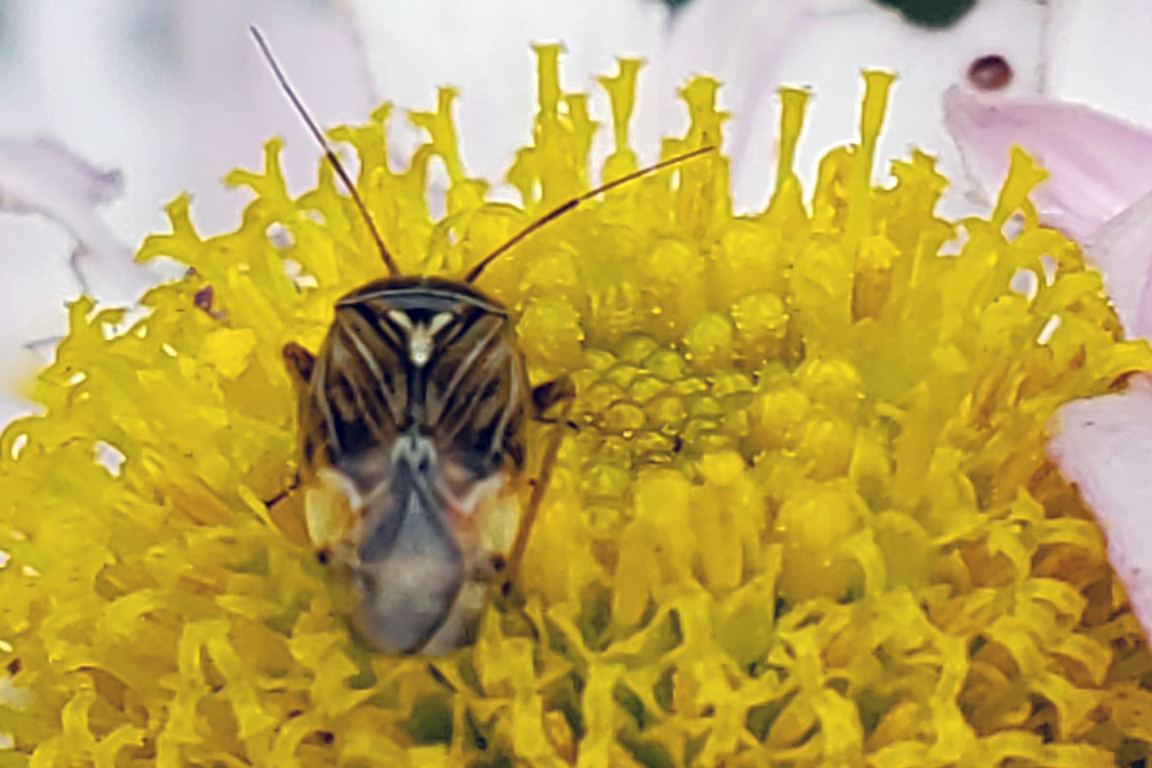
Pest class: lygus_bug